Obsession (Animotion song)

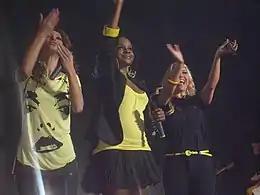
The Sugababes performed "Obsession" on the tours for "Taller in More Ways" and "Overloaded".

"Obsession" was included in the set list for the Sugababes' tour supporting "Taller in More Ways". It was one of three tracks from the album that was not released as a single to be performed on the tour. Gurdip Thandi of "Birmingham Mail" regarded the song's performance at the NIA Academy as "polished". "Obsession" was also included in the set list for their 2007 tour in support of "", the group's 2006 greatest hits album.